Indigenous Coalition for Israel

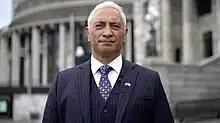
Alfred Ngaro, co-founder ICFI

Alfred Ngaro, co-founder of ICFI and former Cabinet of New Zealand government minister, has stated that he is a Zionist and supports the Jewish people in the "Land of Israel". He reflects on his Jewish grandmother, who came to the Cook Islands, and describes himself as a Cook Islander, Polynesian by birth and Jewish by descent.